Celbridge

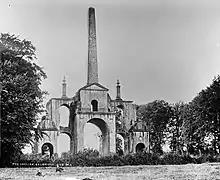
The Obelisk

The Manor Mills (built by Louisa Conolly in 1785–1788, extended by Laurence Atkinson 1805, restored 1985) incorporate parts of the old Celbridge Market House. It was purchased by Jeremiah and Thomas Houghton after Atkinson's bankruptcy in 1815. When the Houghton partnership became bankrupt in 1818 Jeremiah took charge of the operation. Houghton told a parliamentary committee that this mill was the biggest wool manufactory in Ireland. the mill was described as employing several hundred people when King George IV visited Celbridge in August 1821 and the description "biggest wool manufactory in Ireland" was repeated in the 1845 Parliamentary Gazetteer. It employed 600 people at full capacity, some of them children who were eight and nine years of age. Workers from Yorkshire who came to work in the mill lived in Tea Lane (so called because of the amount of discarded tea leaves on the street) and English Row. The closure of the mills in 1879 caused the population of Celbridge to plunge from a 19th-century peak of 1,674 in 1861 (1,391 in 1871) to 988 in 1881 and a low of 811 in 1891